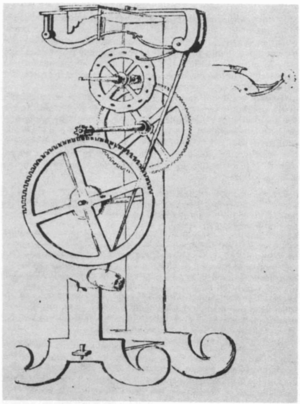
Un mécanisme d'horlogerie est l'organe ou l'élément fondamental d'un instrument horloger. Il en assure la fonction principale qui est de « donner l'heure ».